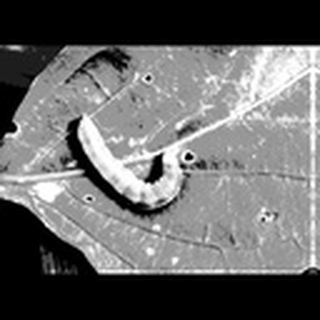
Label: cotton_army_worm